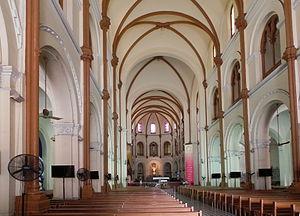
La cathédrale Notre-Dame de Saigon est une cathédrale au centre de Hô-Chi-Minh-Ville, au sud du Viêt Nam, dans l'ancienne Cochinchine. Elle fut construite par les Français de 1877 à 1880. Elle se trouve Place de la Commune de Paris, anciennement place Pigneau de Behaine qui marque le début de la rue Đồng Khởi.